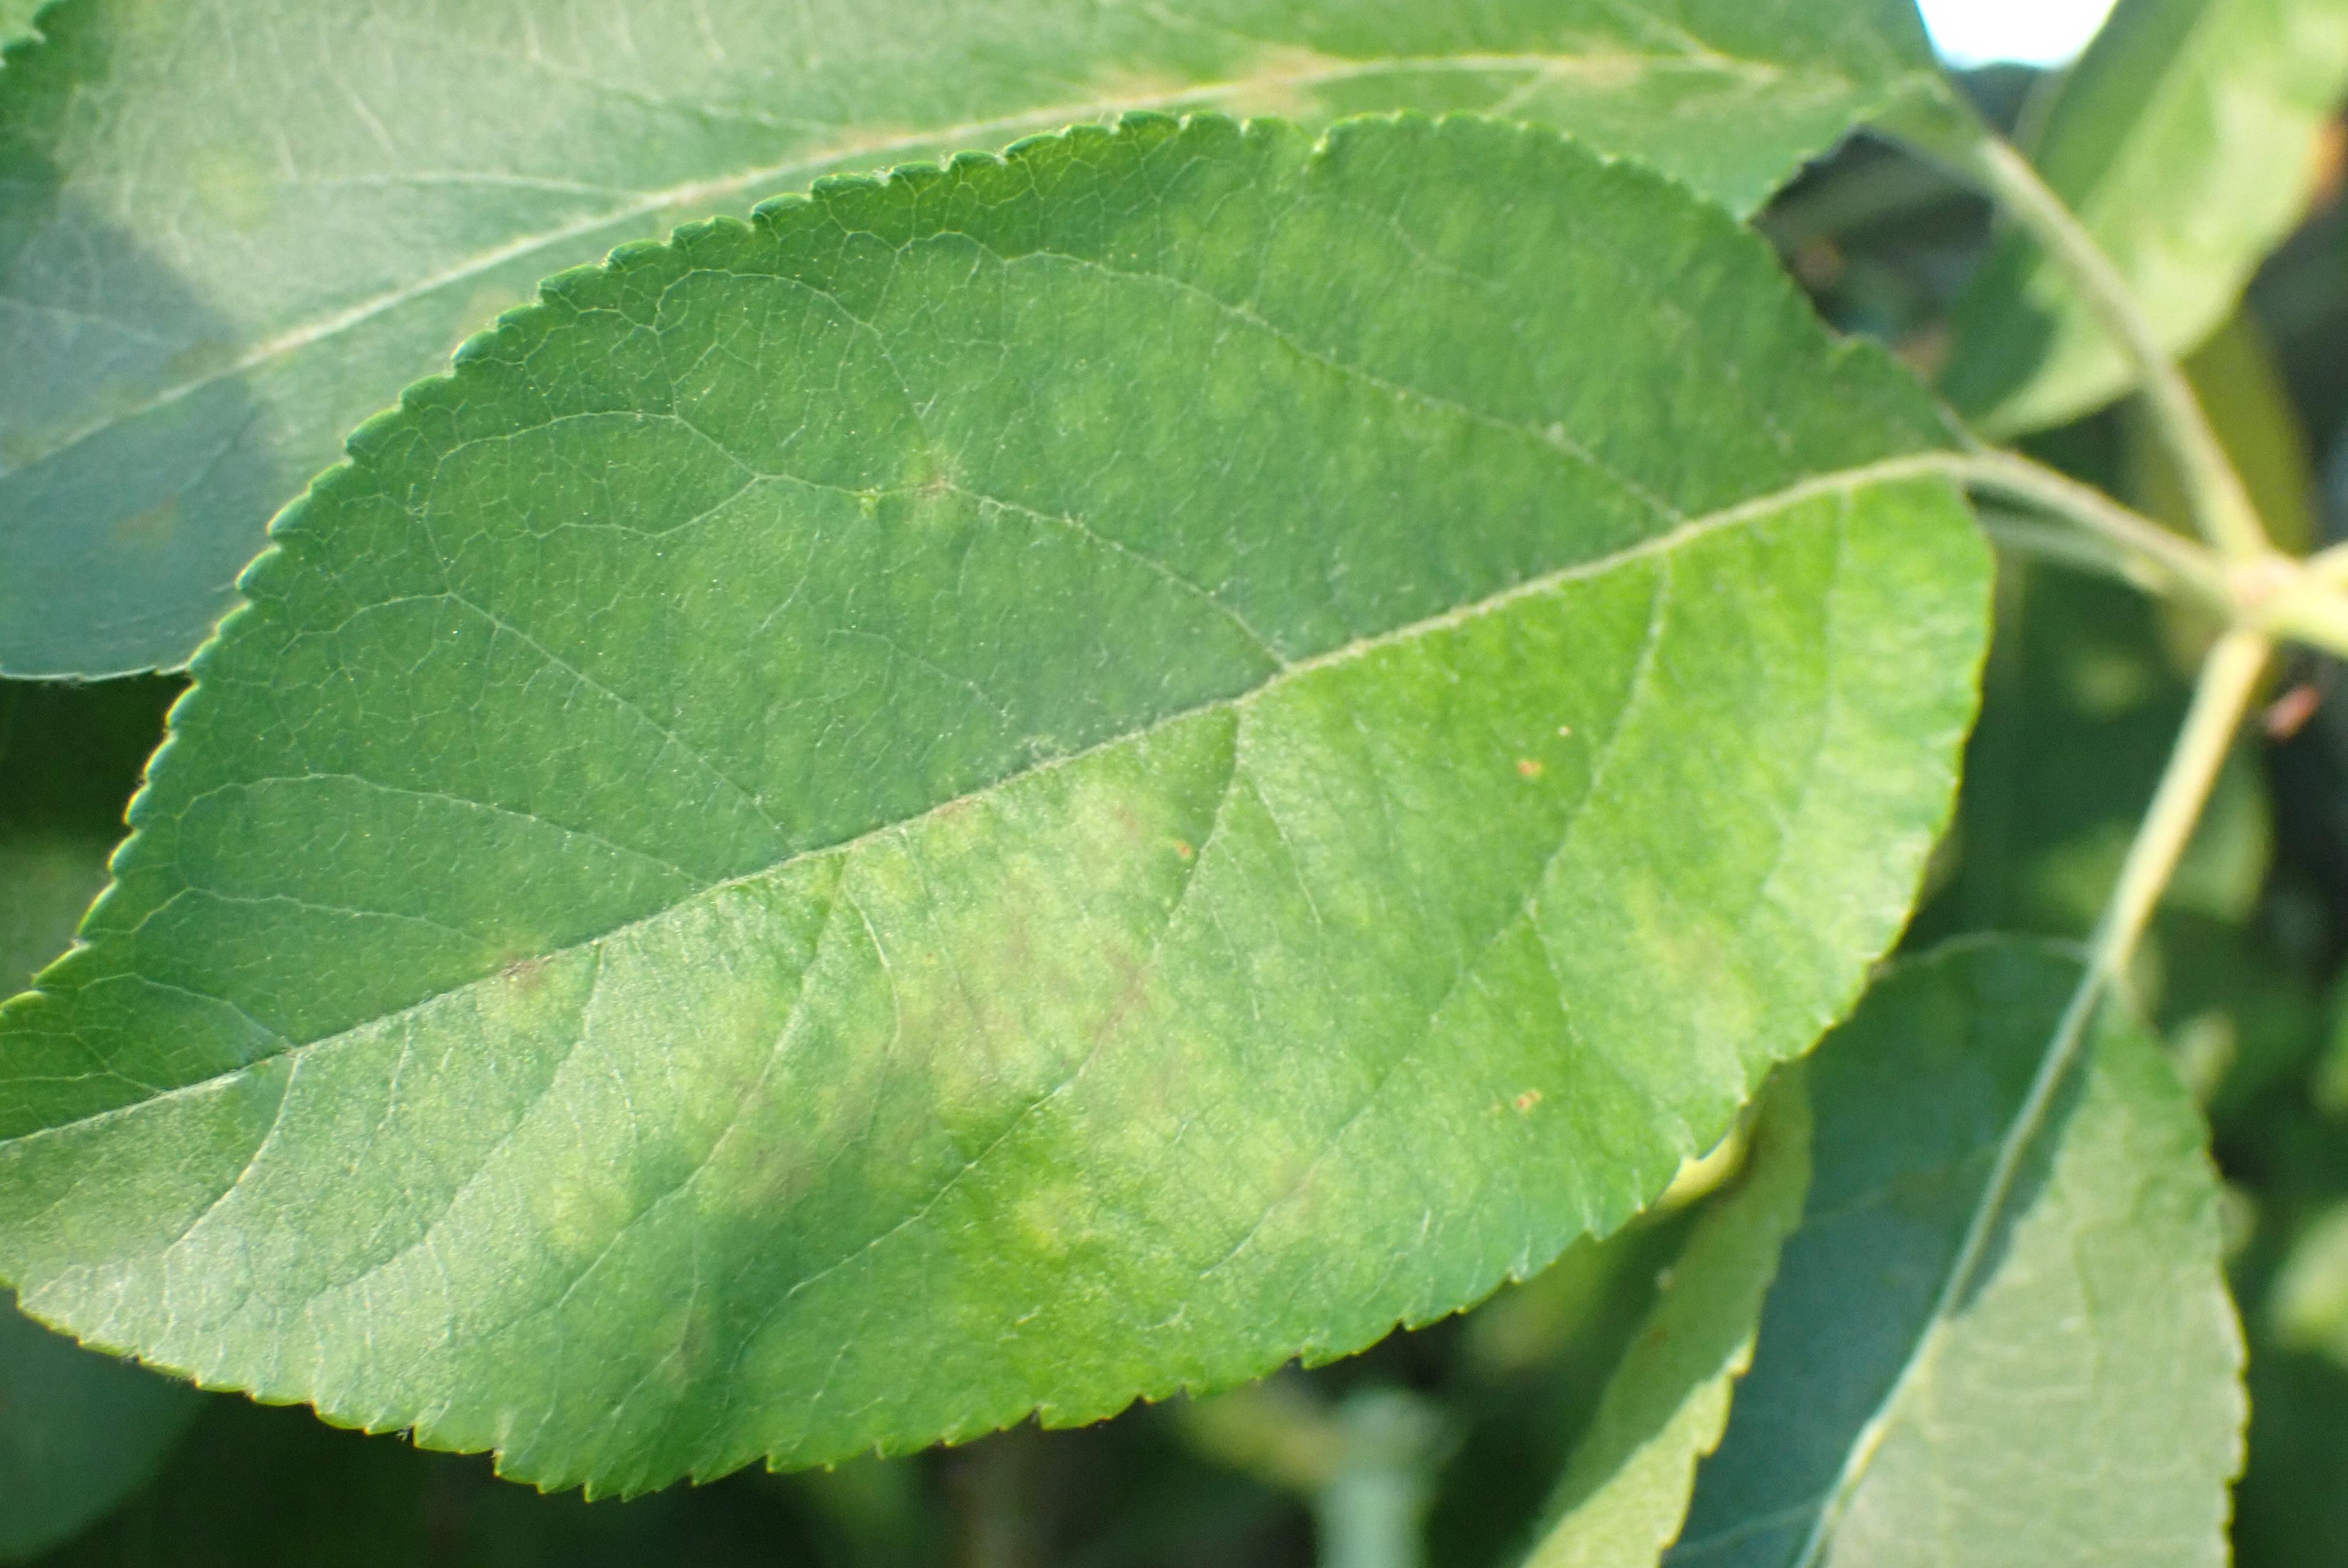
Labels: scab, frog_eye_leaf_spot